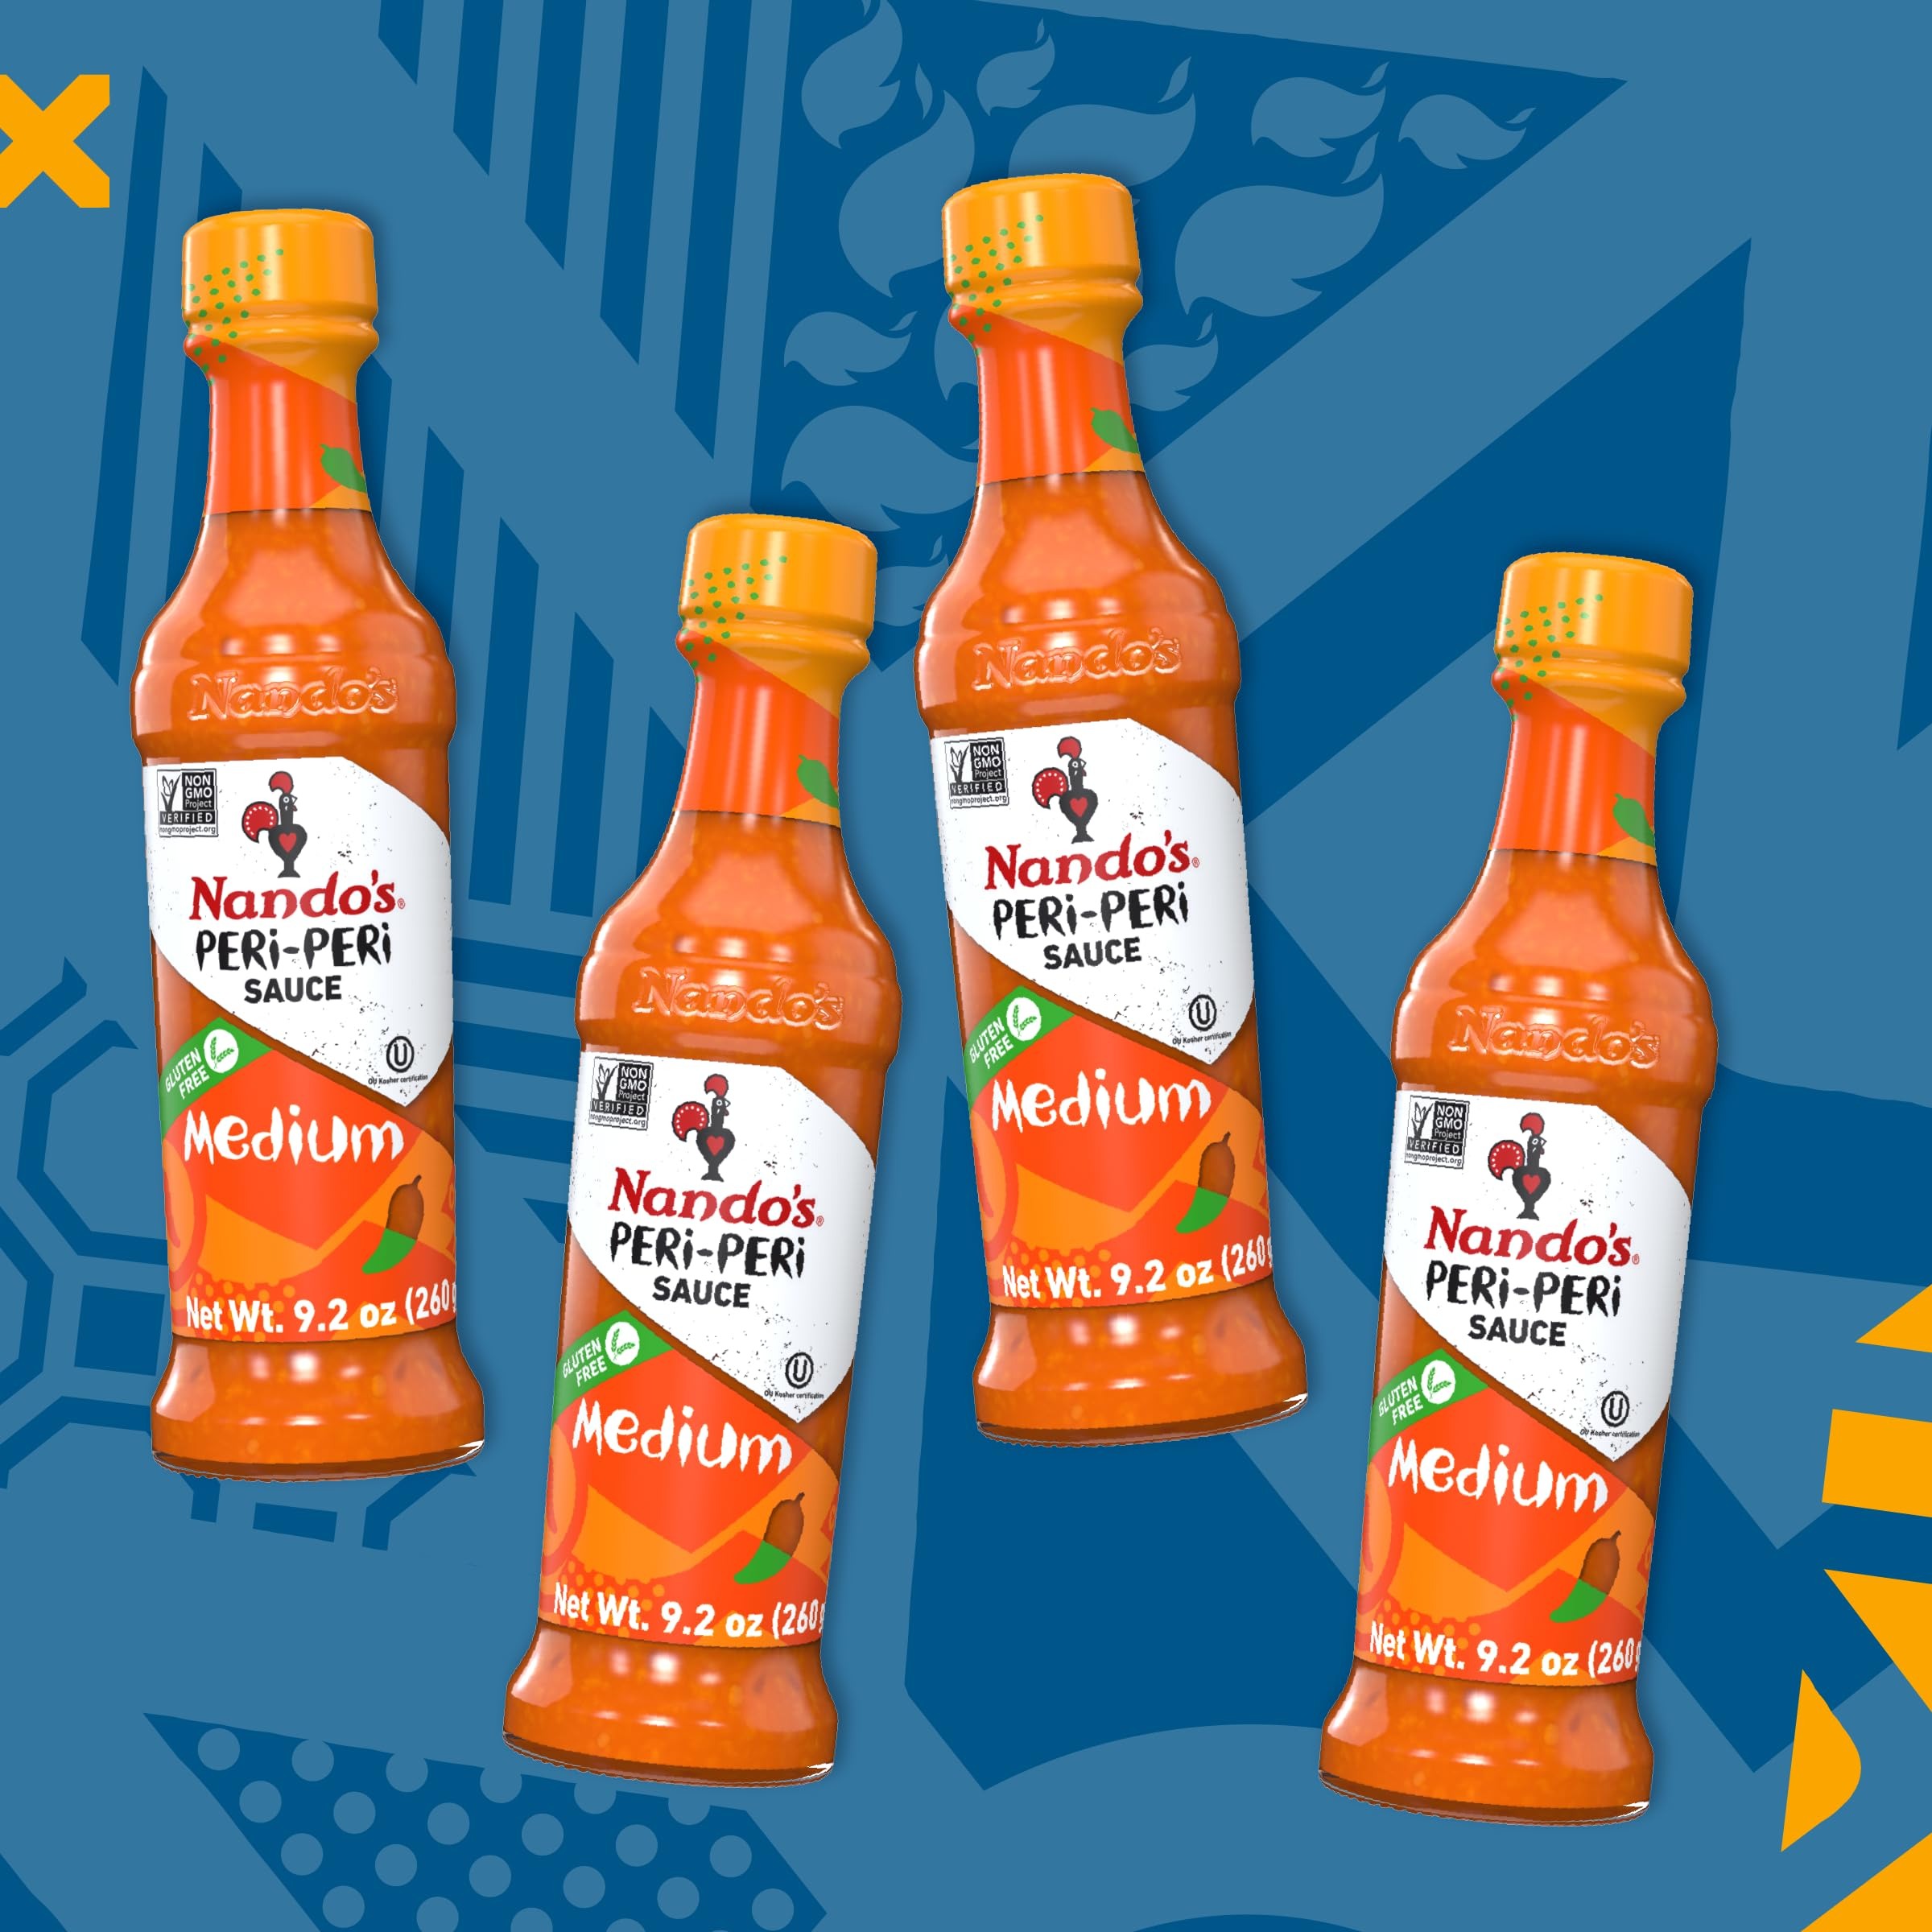
Item Name: Nandos Peri Peri Sauce Medium 4 Pack - Spicy Sauces, Seasoning or Marinade for Wings, Fish, Meat, Rice or Veg - No Artificial Colors, Flavors, Non-GMO, No MSG, Gluten Free - x4, 9.2 Oz Medium
Bullet Point 1: NANDOS PERi PERi SAUCE 4 PACK - Your ultimate medium hot sauce chicken marinade and wing sauce, offering a perfect blend of heat and flavor. Ideal for spicing up chicken wings and grilled chicken
Bullet Point 2: VERSATILE - This Medium PERi-PERi sauce is a culinary all-rounder. Use it for bbq sauces, or to add a dash of heat to meat, fish, rice, and veggies. Marinate, splash, dash, dip, or simply cook with it
Bullet Point 3: CLEAN AND WHOLESOME - Nando’s sauce is non-GMO, gluten-free, and vegetarian-friendly. No added MSG, artificial preservatives, colors, or flavors. A healthy chicken sauce choice
Bullet Point 4: AUTHENTIC FLAVOR - Experience the real peri peri seasoning with our range of mild, medium and hot sauces, perfect for sauces and marinades. Made with African Bird's Eye chilli for various flavors and heat levels
Bullet Point 5: SUSTAINABLE SOURCING - Nando's chillies are from their own PERi-Farms in Southern Africa, supporting micro-economies and sustainable farming. Good for you, good for the planet
Value: 36.8
Unit: Ounce

Price: 53.26